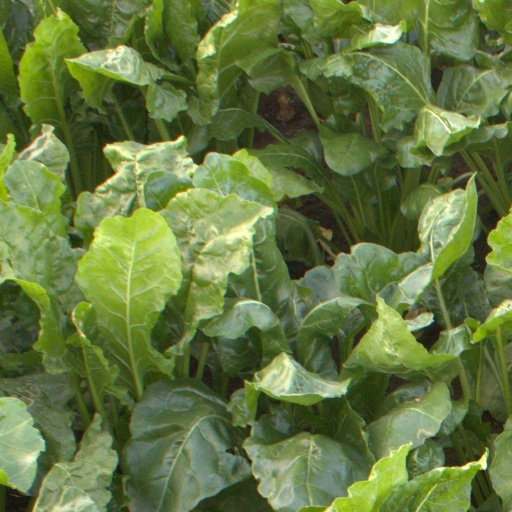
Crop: sugar beet